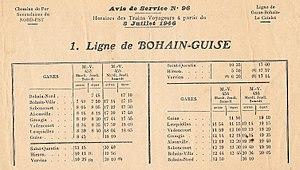
Horaire de la ligne Bohain-Guise.
Le chemin de fer de Guise au Catelet est une ancienne ligne de chemin de fer secondaire réalisé sous le régime des voies ferrées d'intérêt local et qui a relié ces deux villes du département de l'Aisne entre 1900 et 1951. La ligne est construite à l'écartement métrique.
Aisonville-et-Bernoville est une commune française située dans le département de l'Aisne, en région Hauts-de-France.
Bohain-en-Vermandois est un bureau centralisateur de canton du département de l'Aisne, dans l'arrondissement de Saint-Quentin, en région Hauts-de-France.